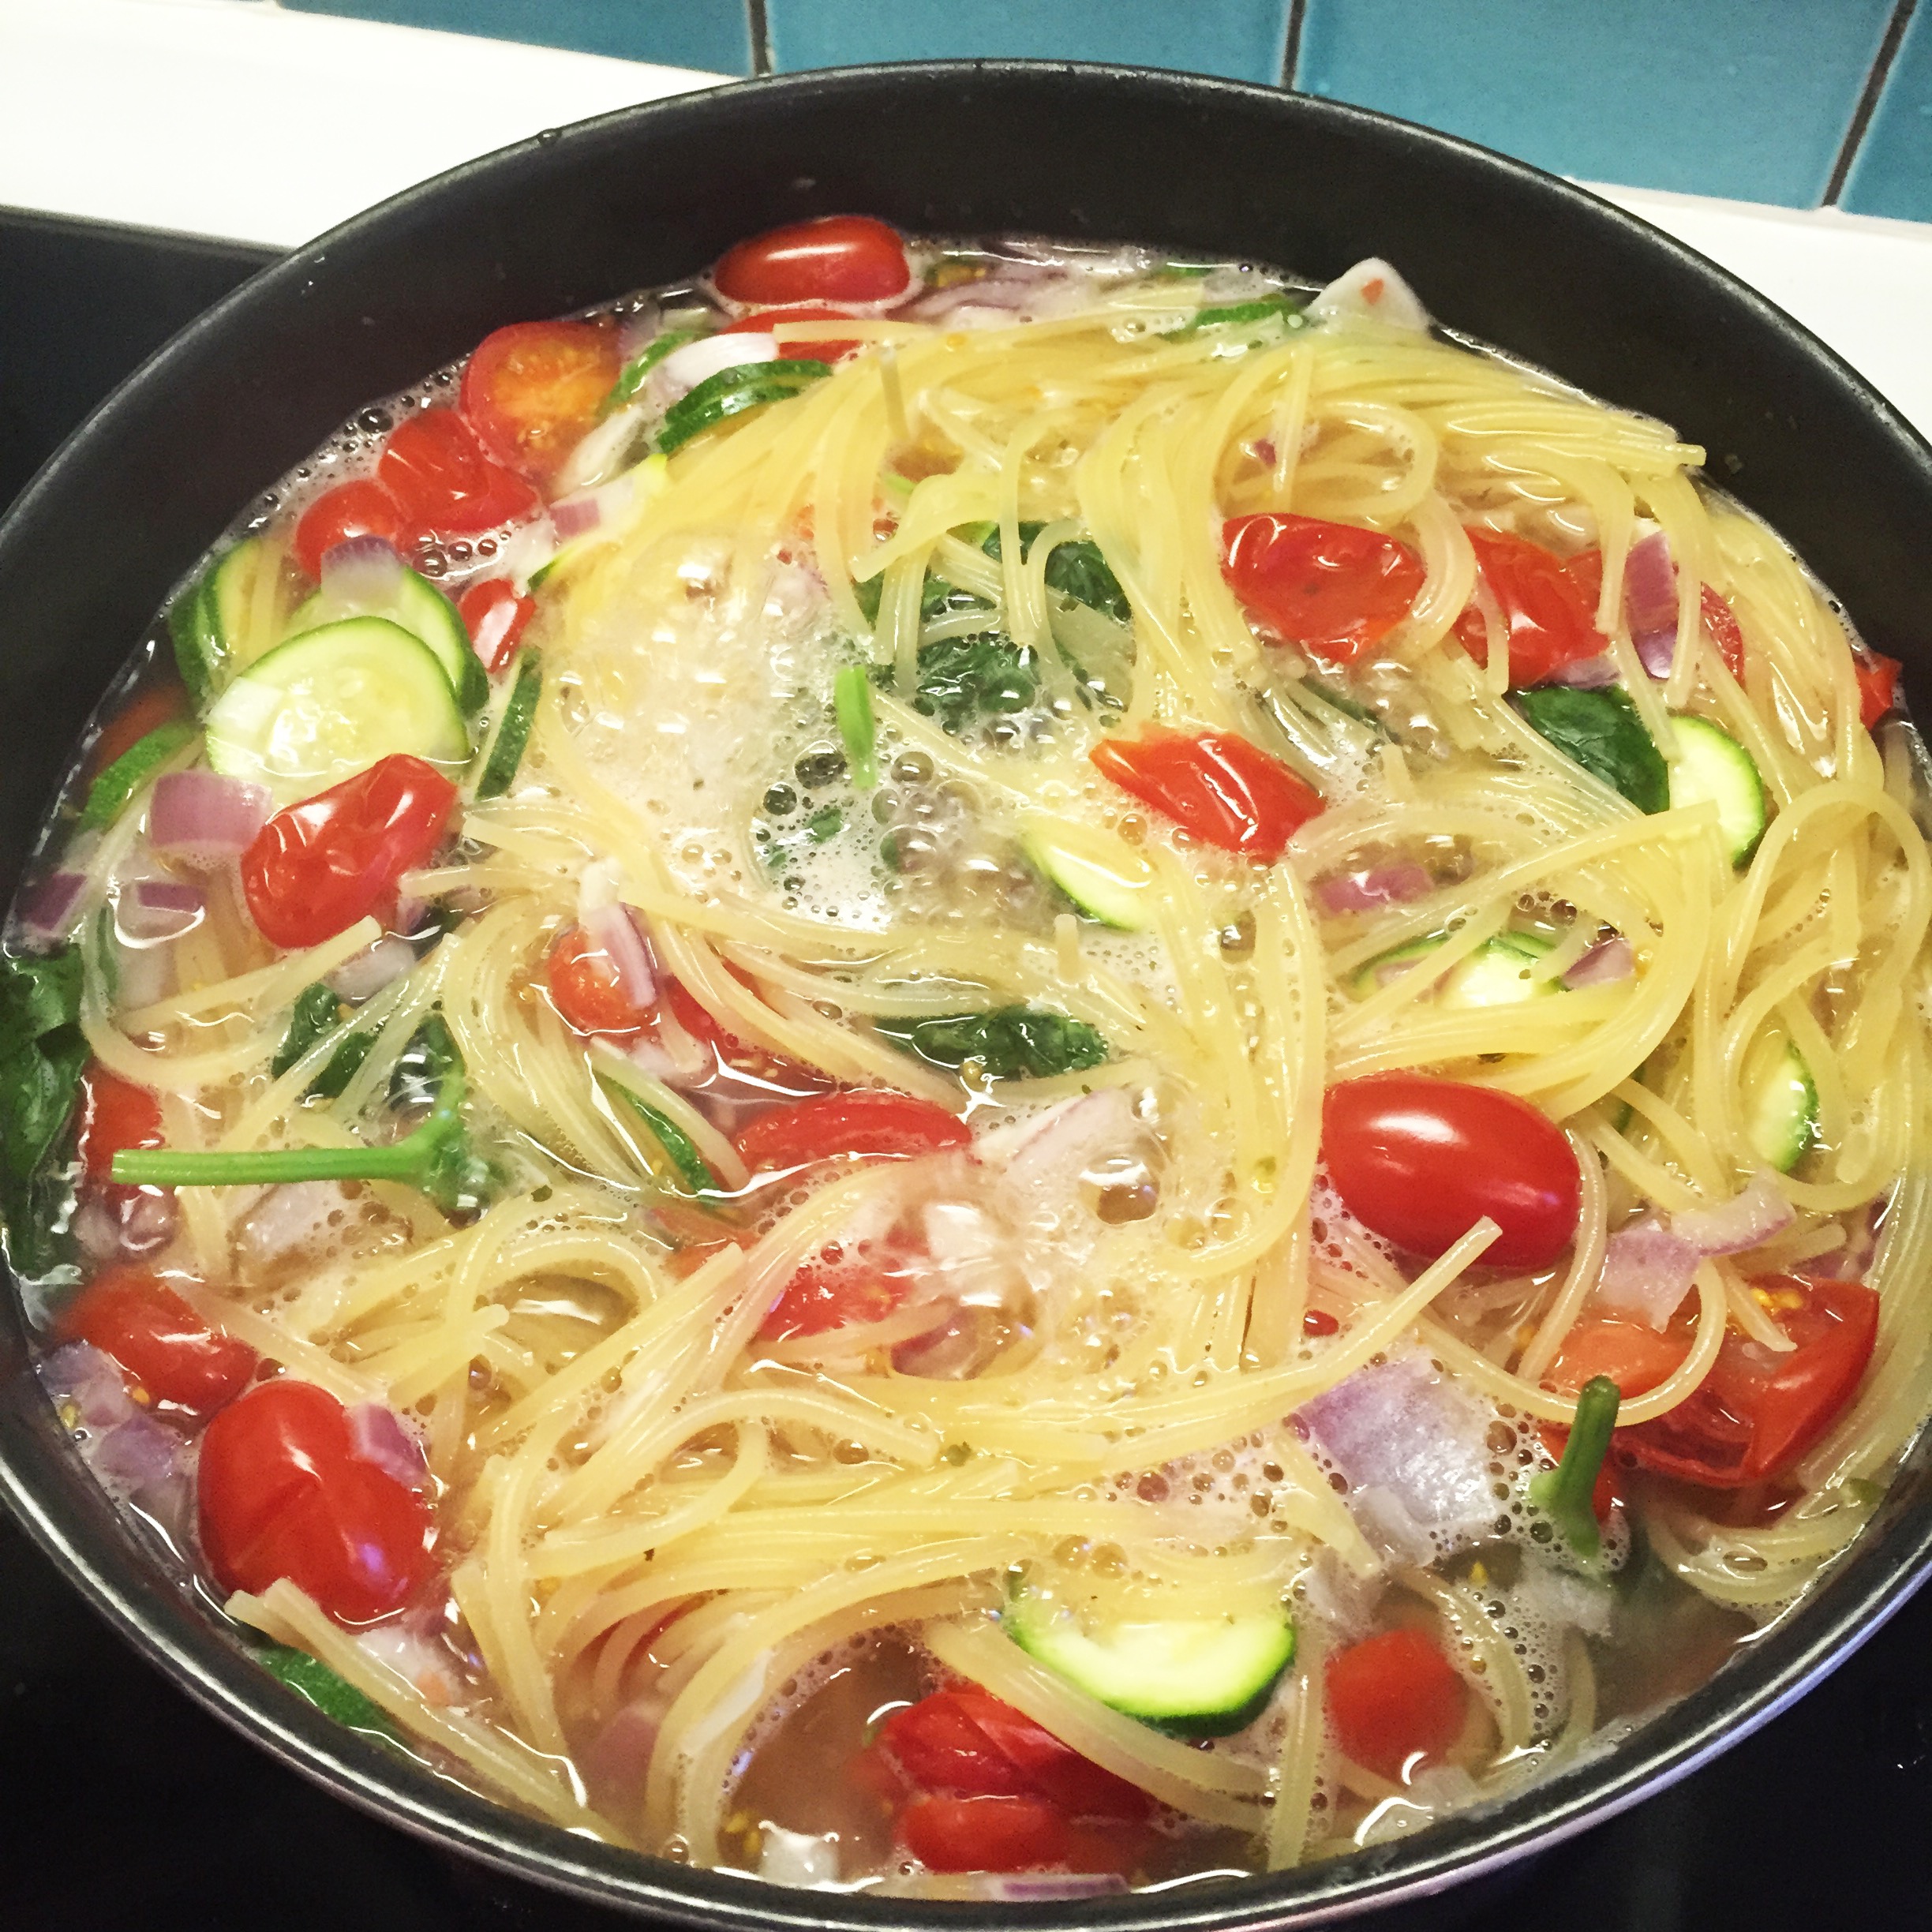
dish, food, cooking, produce, cuisine, pasta, noodle, asian food, vegetables, tomatoes, zucchini, spaghetti, vermicelli, italian food, chinese food, chinese noodles, one pot pasta, carbonara, european food, cellophane noodles, noodle soup, capellini, spaghetti aglio e olio